Terry Richardson

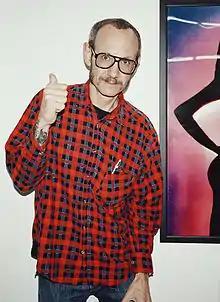
Richardson in 2012

Terrence Richardson (born August 14, 1965) is an American former fashion and portrait photographer. He has shot advertising campaigns for Marc Jacobs, Aldo, Supreme, Sisley, Tom Ford, and Yves Saint Laurent among others, and also done work for magazines such as "Rolling Stone", "GQ", "Vogue", "Vanity Fair", "Harper's Bazaar", "i-D", and "Vice".